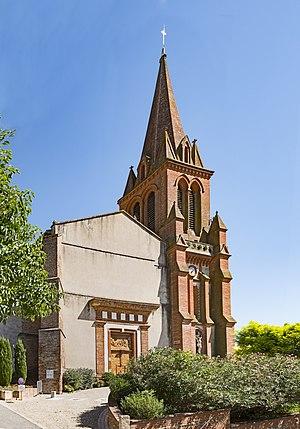
Gabriel Bréfeil, est un architecte français, né le 27 janvier 1838 à Toulouse, et mort le 21 novembre 1906 à Toulouse.
Cet article recense une partie des monuments historiques de la Haute-Garonne, en France.
L'église Saint-Martin de Castelnau-d'Estrétefonds est une église catholique, située à Castelnau-d'Estrétefonds dans le département de la Haute-Garonne et la région Midi-Pyrénées. Église a été inscrite au titre des monuments historiques en 2001.
La liste des églises de la Haute-Garonne recense de manière exhaustive les églises situées dans le département français de la Haute-Garonne.